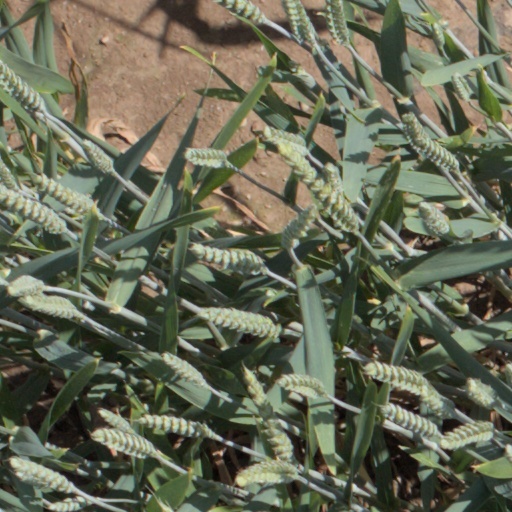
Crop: wheat